Orlando Arcia

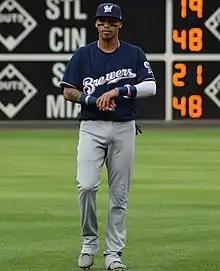
Arcia with the Brewers in 2018

Arcia began the 2016 season with the Colorado Springs Sky Sox of the Triple-A Pacific Coast League. He made his major league debut on August 2, 2016. In 55 games for the Brewers, he hit .219/.273/.358 with 4 home runs and 17 RBI. The following season, Arcia made 153 appearances for the Brewers; he hit .277/.324/.407 with 15 home runs, 53 RBI, and 14 stolen bases.